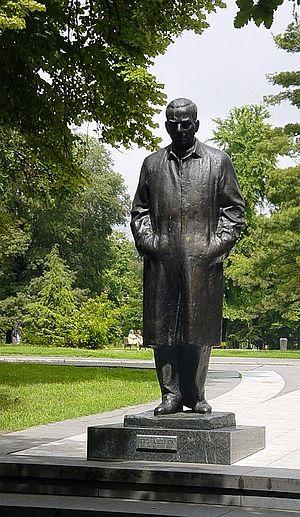
Andrićev venac est une rue et un quartier de Belgrade, la capitale de la Serbie. Il est situé dans la municipalité de Stari grad.